Hero City monument, Kyiv

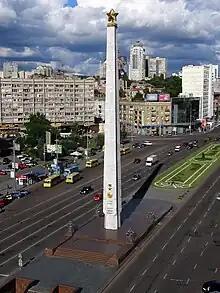
The Hero City monument, Kyiv, photographed in 2014

The Hero City monument (officially, the Obelisk in honor of the hero city of Kyiv) is a World War II memorial in Halytska Square in Kyiv, Ukraine. It is a obelisk that was erected in 1982, during the Ukrainian Soviet Socialist Republic. In its original form it was marked with the dates "1941" and "1945", the starting and ending dates of World War II according to the Soviet Union, and featured a "hero star" reflecting Kyiv's status as a Soviet Hero City.